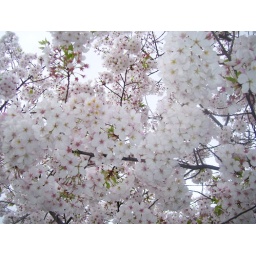
Ethereal white blossoms totally cover the trees in Springtime!